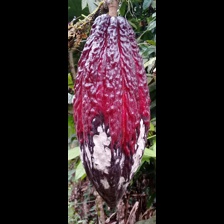
Label: moniliophthora